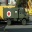
Label: ambulance